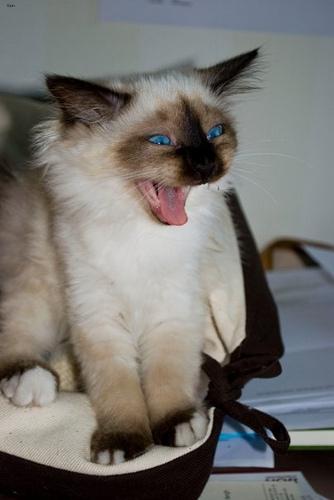
Breed: Birman